KIAA0825

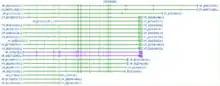
The Isoforms of C5orf36

KIAA0825 is gene that appears to be a genetic factor that increases the risk of Type II Diabetes, possibly by increasing the level of blood glucose levels. It has also been identified as a possible oncogene. C5orf36 has one common alias KIAA0825. The gene is about 478 kb long and contains 22 exons. It produces 10 different variants: 9 alternatively spliced, and one un-spliced version. The longest experimentally confirmed mRNA is 7240 bp long and produces a protein 1275 amino acids long. The protein is predicted to weigh about 147.8kDal. It has orthologs in most animals including "Aplysia californica", but is not found outside animals with the possible exception of "Plasmodiophora brassicae".